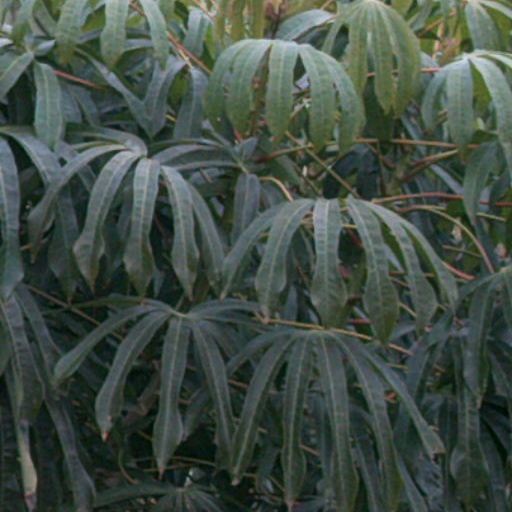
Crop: cassava